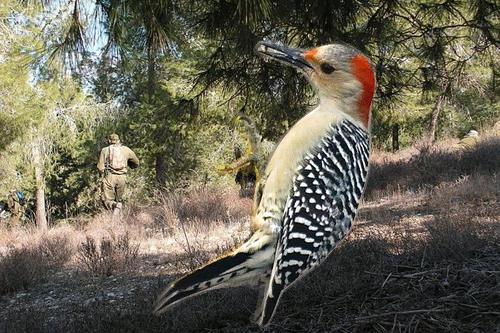
Bird species: Red_bellied_Woodpecker
Bird type: landbird
Background: land